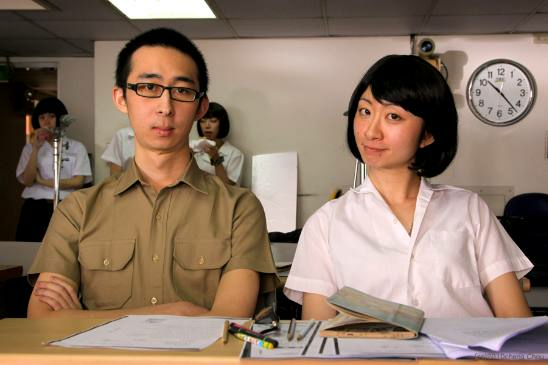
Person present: Yes